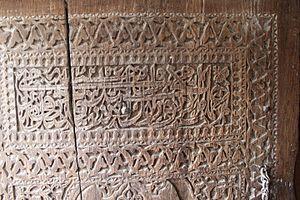
mosquée blanche (ou mosquée AK)
Khiva est une ville d'Ouzbékistan, située au nord-ouest de ce pays dans une oasis à 469 kilomètres de Boukhara. Son ancien nom, Khwarezm, est celui de la région historique dont elle fut la capitale.